UAM Iztapalapa

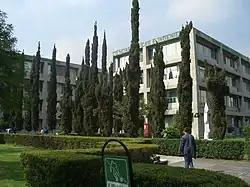
The Basic Sciences and Engineering Building (T)

UAM Iztapalapa was the first unit of the university to begin construction, which was planned in six phases. The first and second phases included classroom buildings C and D, rectory building A, and laboratory building R. The third phase, built in 1975, added the H building for social sciences and humanities; the fourth phase added the health sciences building S and maintenance building Q.